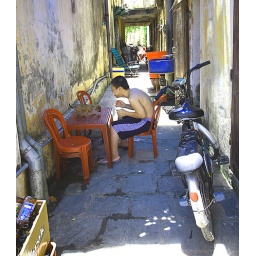
A boy and his dog in a back alley in Hoi An, Vietnam.